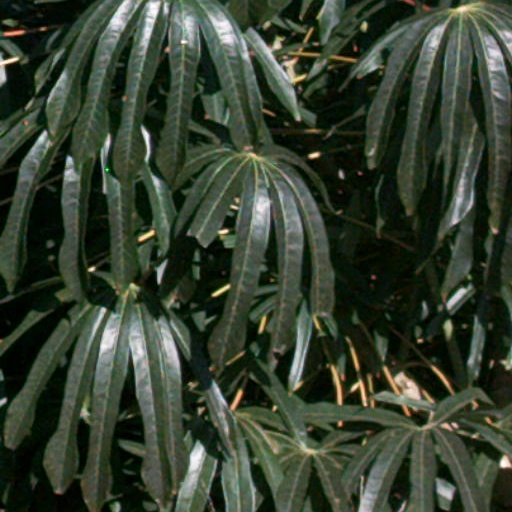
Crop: cassava